Ethnic groups of Argentina

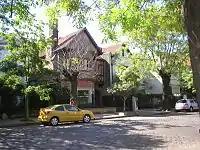
English-style Belgrano R.

Around 100,000 British immigrants arrived between 1857 and 1940. The British community founded solid institutions like the British Hospital in Buenos Aires, the "Herald" newspaper, prestigious bilingual schools and clubs as the Lawn Tennis Club and Hurlingham Club. British immigrants had a strong impact on the taste of Argentine sports through the development of football, polo, hockey, and rugby, among others.